Muhammad: The Final Legacy

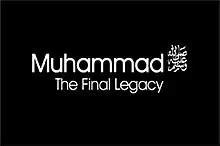

Muhammad: The Final Legacy or Qamar Bani Hashim is a 2008 historical Arab drama series directed by Mohammad Sheikh Najib, which aired on the Islam Channel. It is the first drama series which has depicted the life of Muhammad mostly maintaining the Islamic traditions and depictional restrictions. Primarily its name was Qamar Bani Hashim and was aired on the month of Ramadan of 2008 on the LBC network. The series portrays the full life of Muhammad (c. 570-632) without depicting him and his caliphs, wives and children according to Islamic tradition.